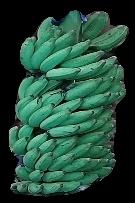
Variety: elakki-bale
Grade: grade1